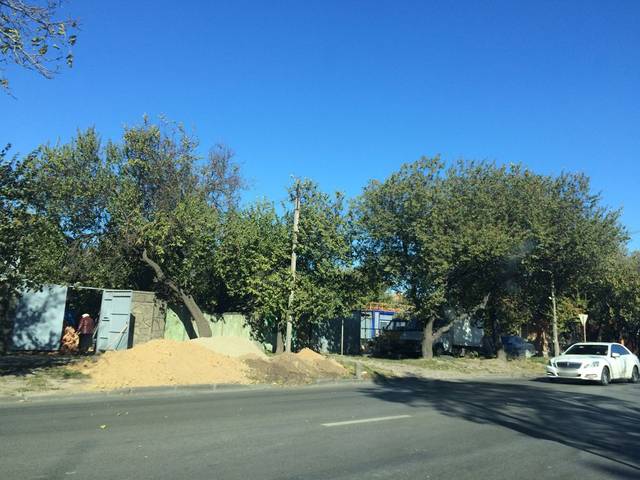
Region: Russia
Coordinates: 47.241, 39.641